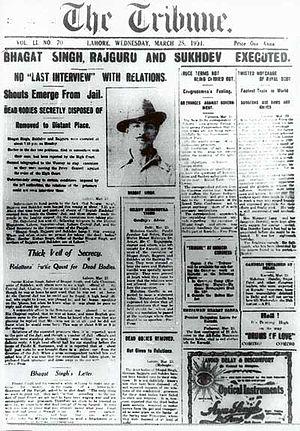
The Tribune, maintenant publié de Chandigarh, New Delhi, Jalandhar et Bathinda a commencé à être édité le 2 février 1881, à Lahore. Il a été lancé par Sardar Dyal Singh Majithia, un philanthrope à l'esprit civique, et est mené par un trust comprenant cinq administrateurs étant des personnalités éminentes. C'est un journal indien majeur avec une circulation mondiale.